Kathleen Moore

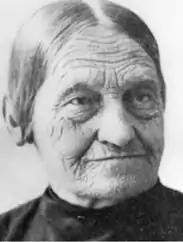
Served as a lighthouse keeper for over half a century

Kathleen Moore ( – 1899), also known as Catherine Moore, Kathleen A. Moore, Kathleen Andre Moore, Kate Moore, and Catherine A. Moore, was a lighthouse keeper. She was employed by the United States Lighthouse Service, which was a precursor agency to the United States Coast Guard.